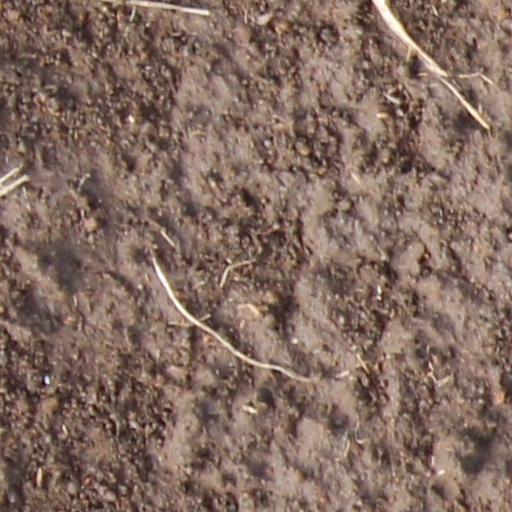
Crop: wheat